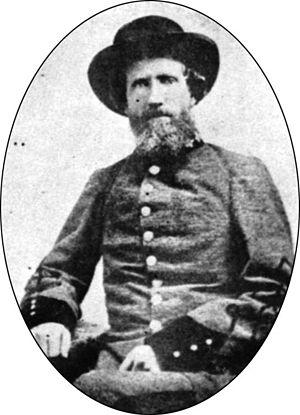
Arkansas vote d'abord pour rester dans l'Union. Mais après l'appel de Lincoln pour des troupes de chaque État de l'Union afin de réprimer la rébellion, à la suite de la capture de fort Sumter, il fait sécession et joue ensuite un rôle majeur dans le contrôle du Mississippi et des États voisins.